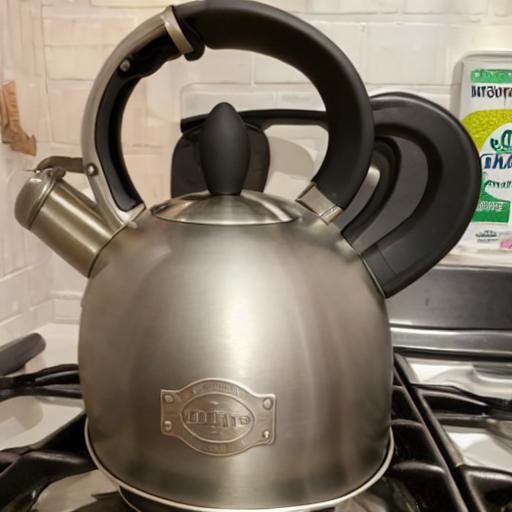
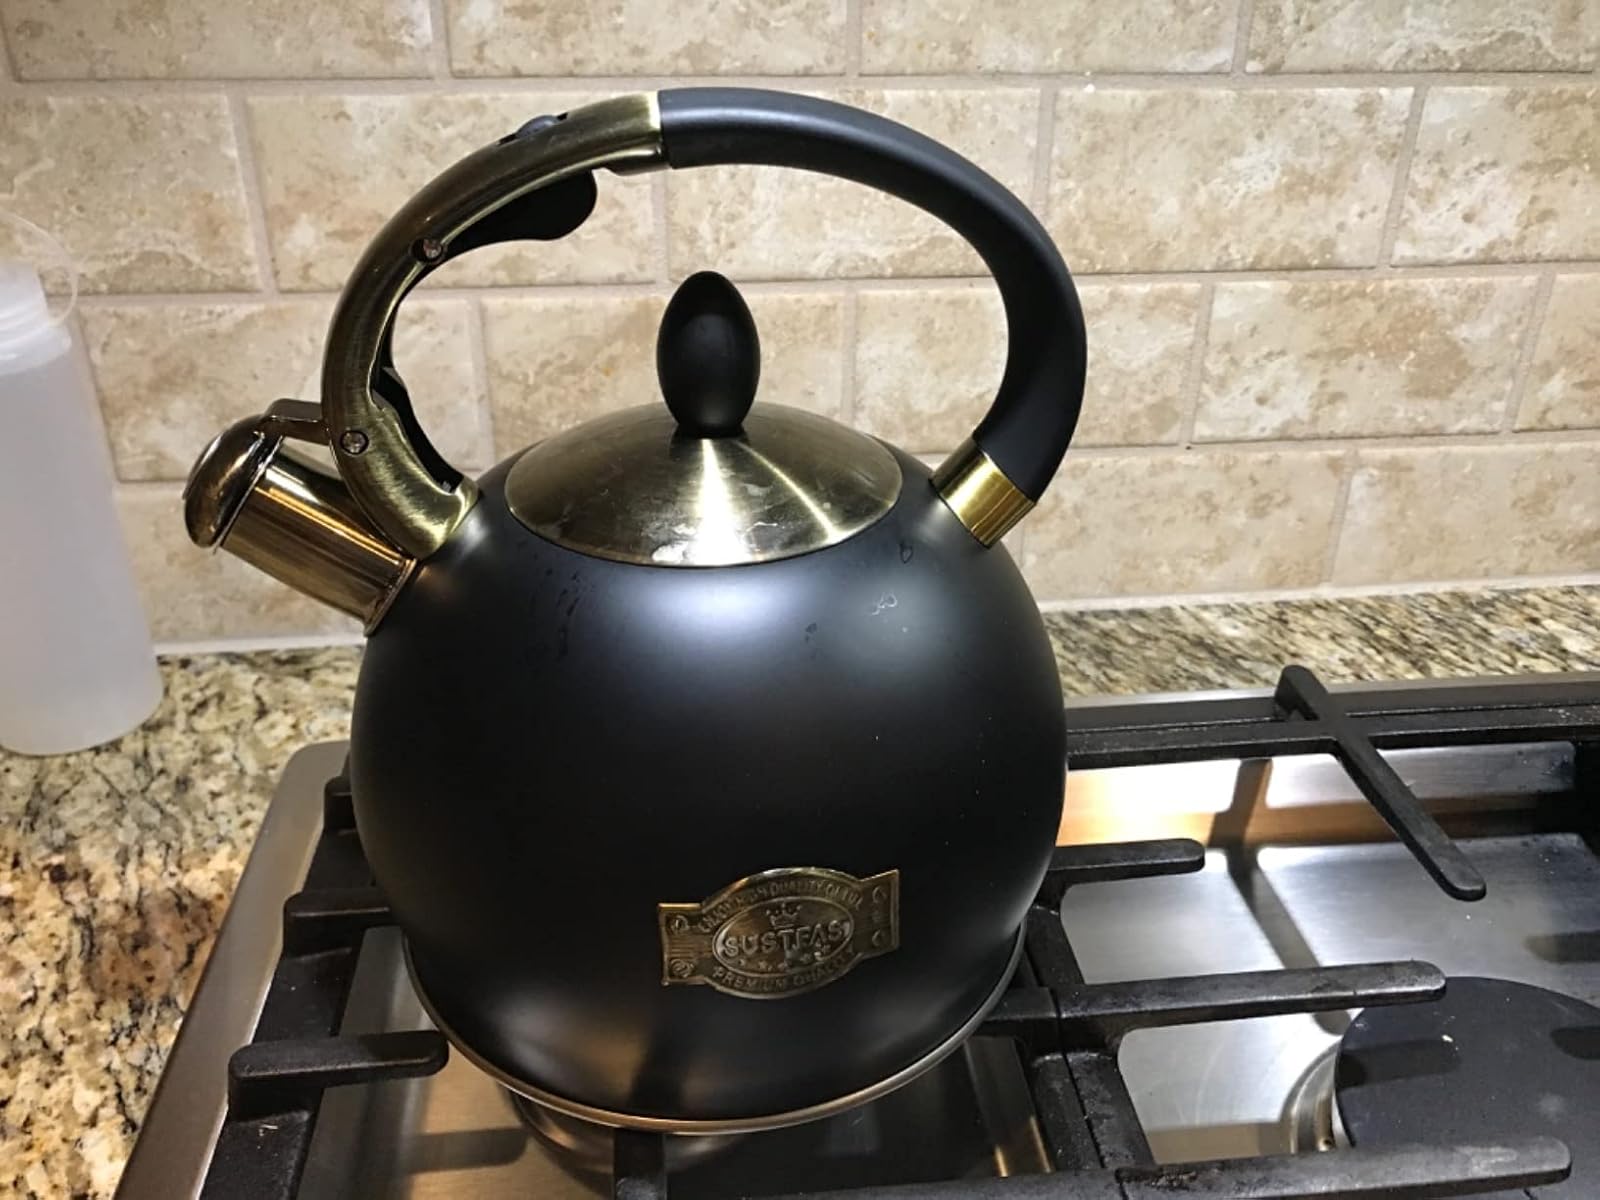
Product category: items_kettle
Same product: no